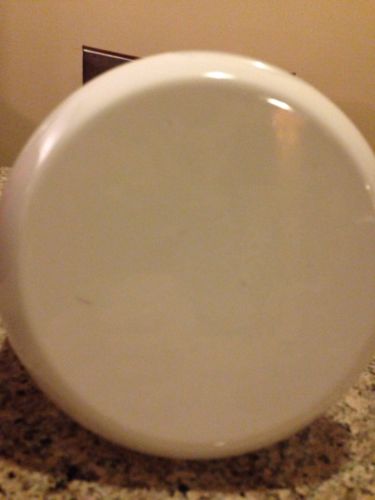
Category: kettle